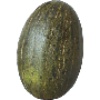
Label: melon_piel_de_sapo